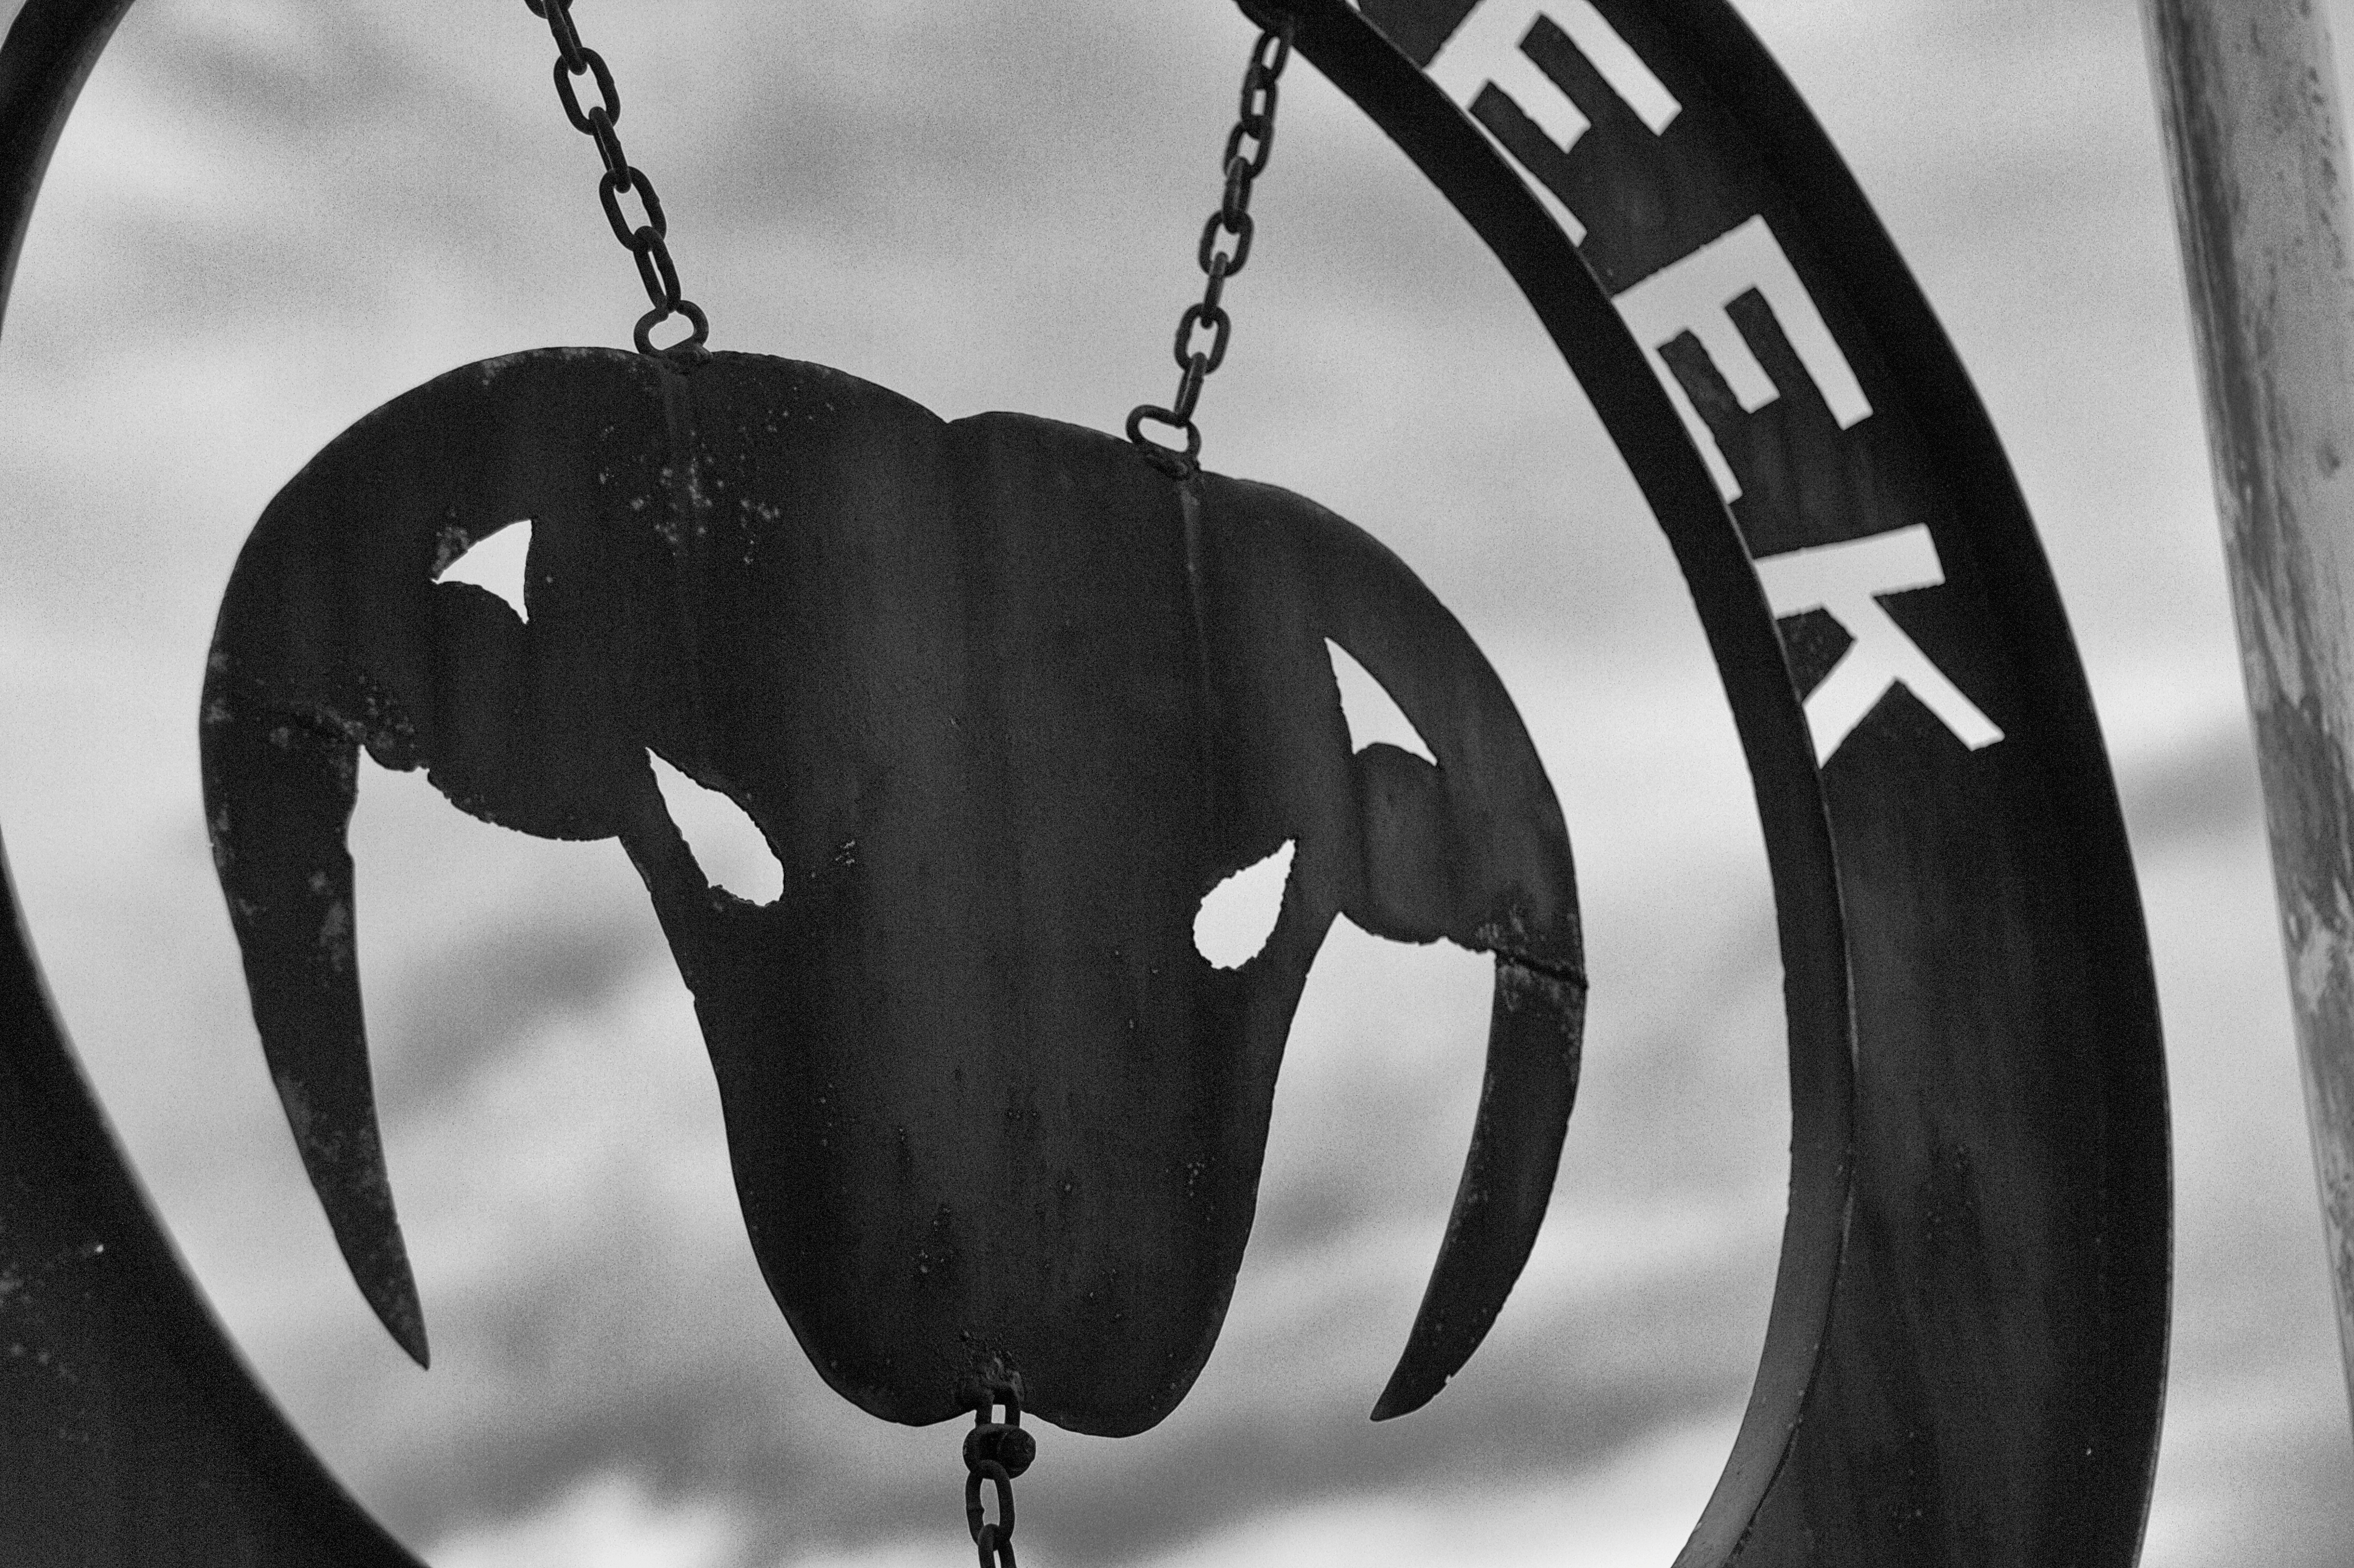
black and white, white, photography, vehicle, black, monochrome, close up, monochrome photography